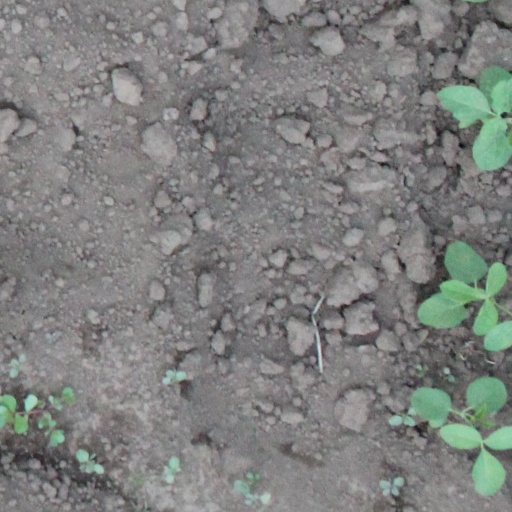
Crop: soybean